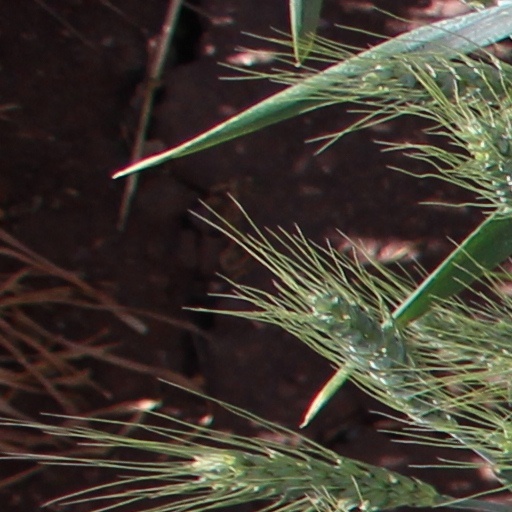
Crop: wheat